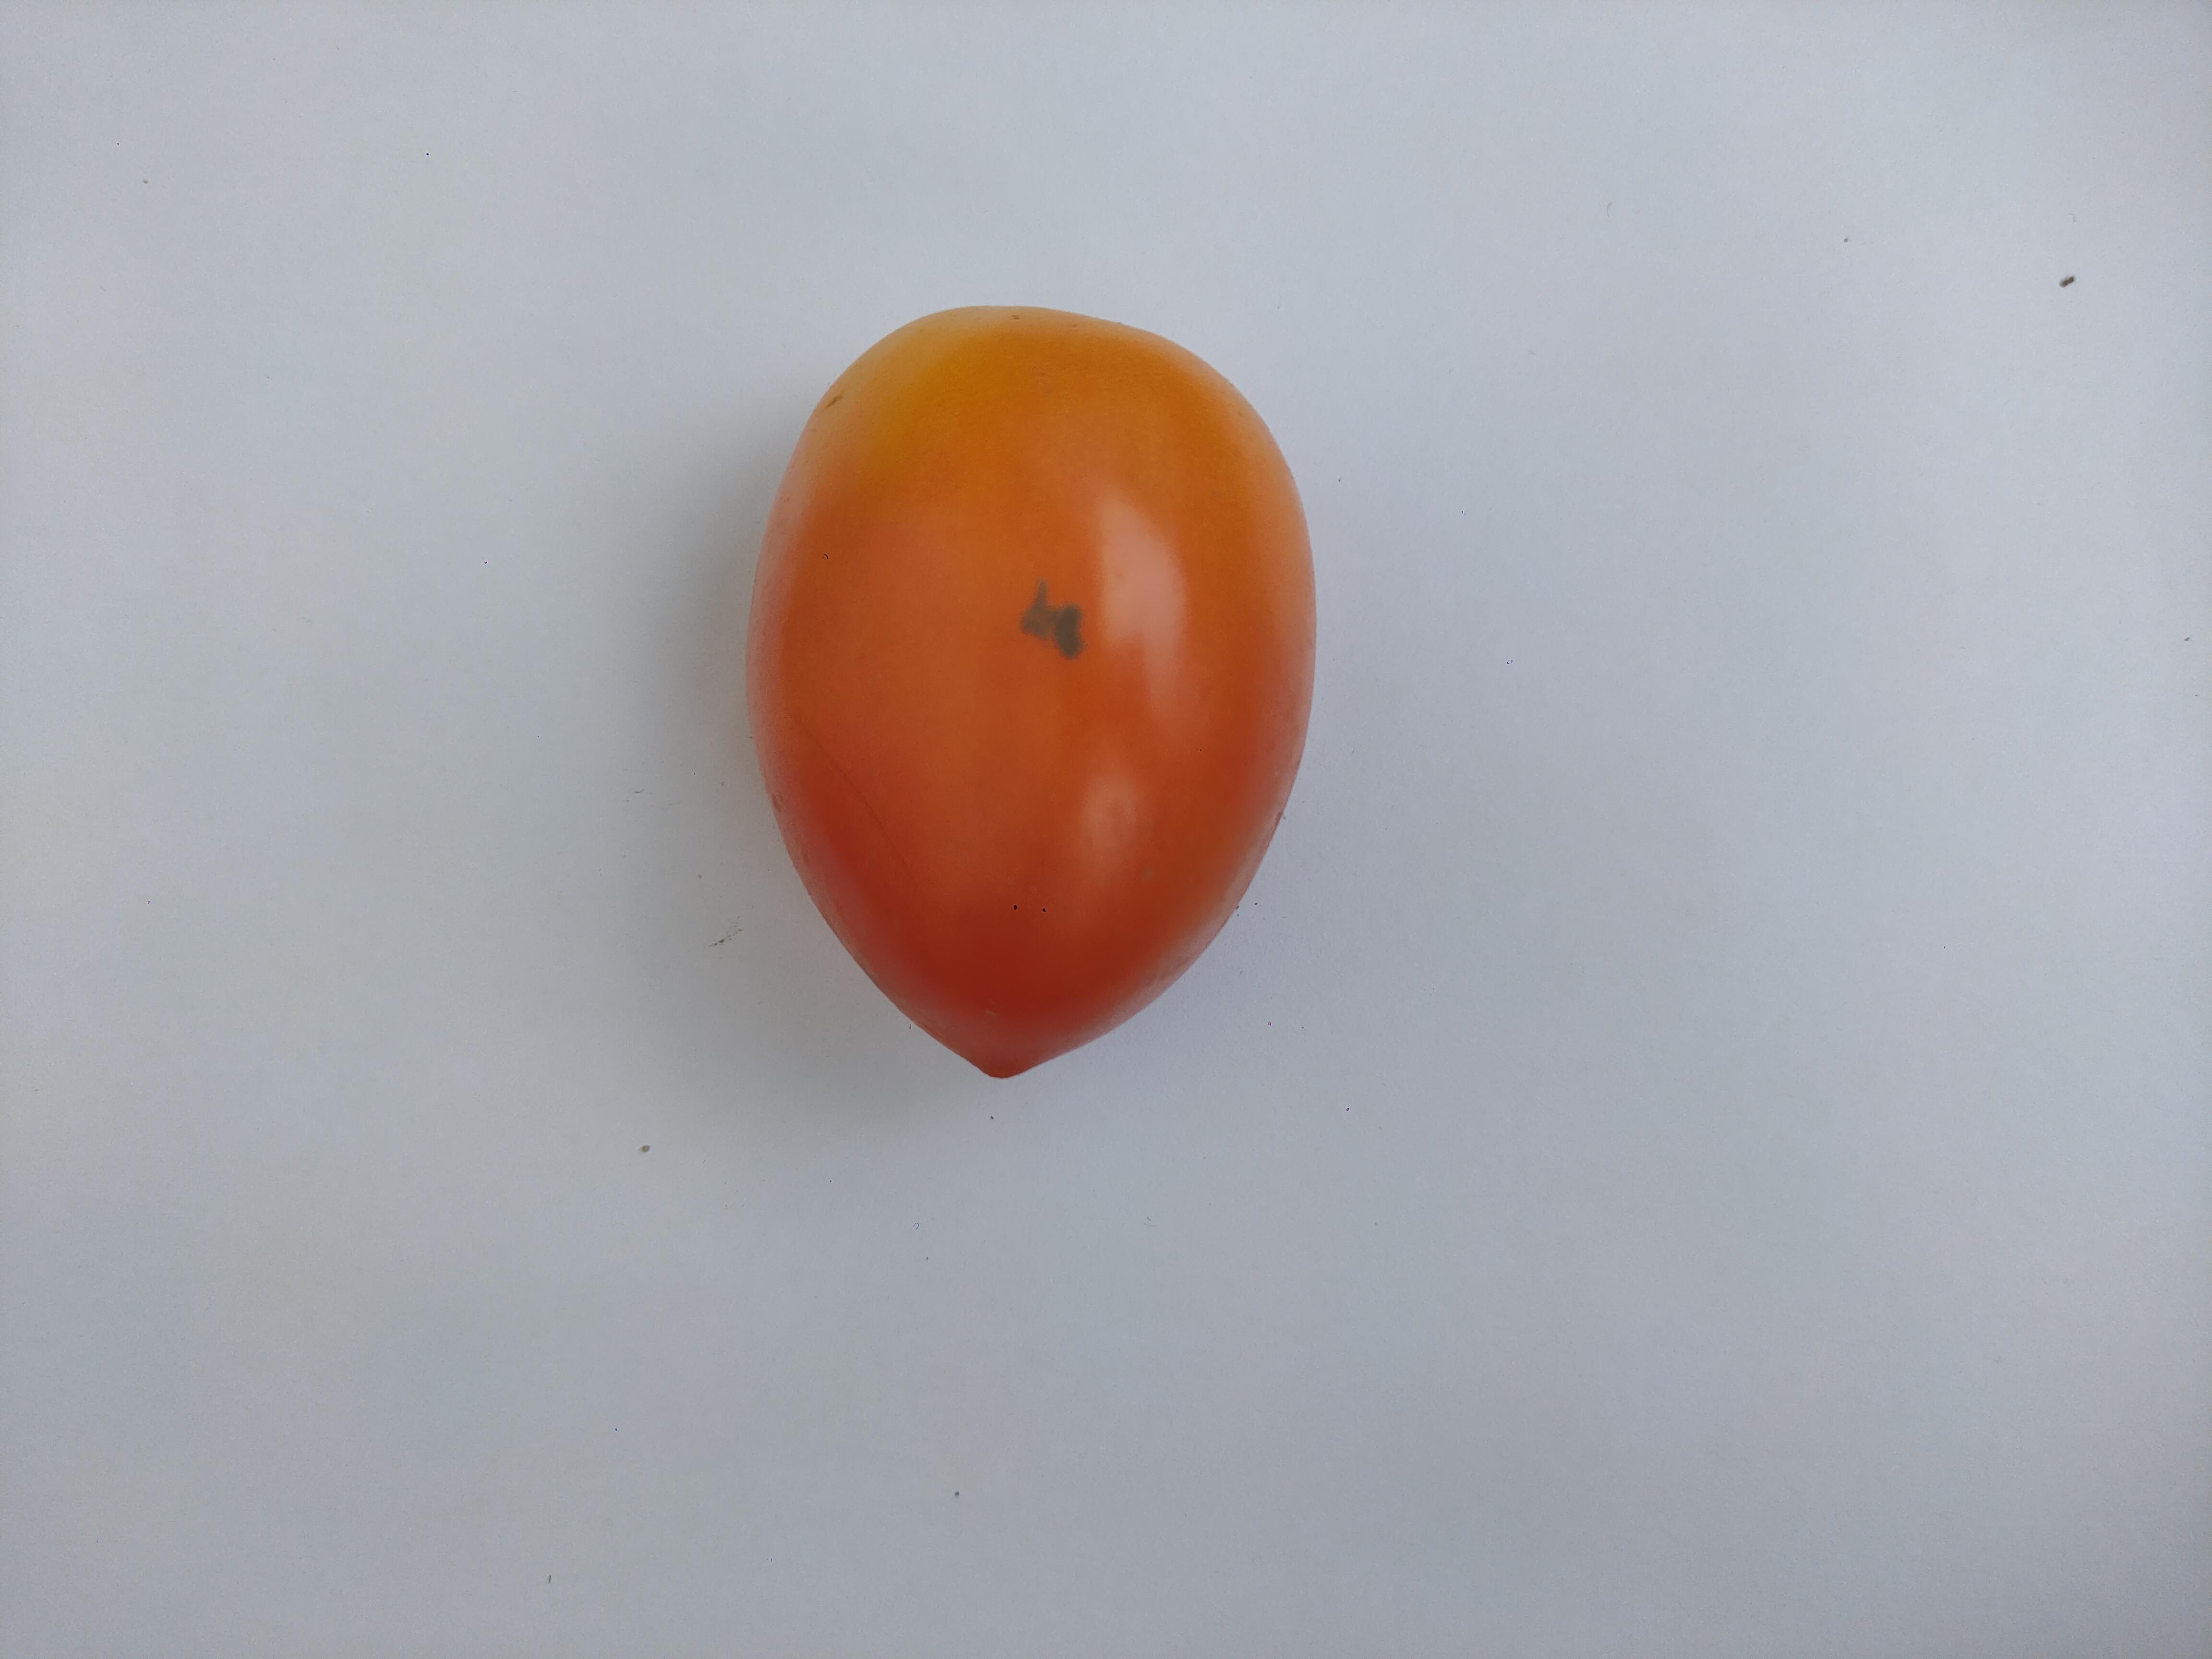
Label: Tomato